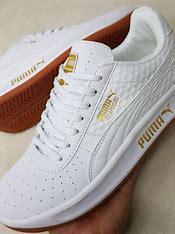
Brand: Puma
Model: Cali